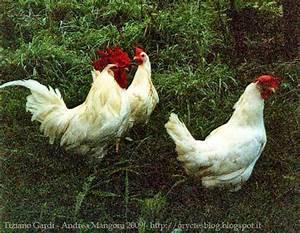
chicken